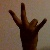
The image shows a hand gesture representing the number 7 in Indian Sign Language.